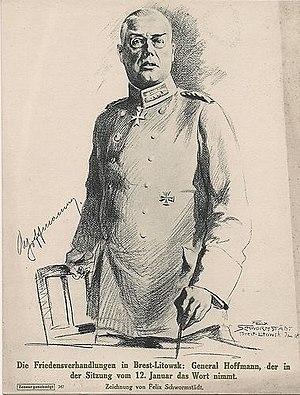
La conférence de Hombourg du 13 février 1918 est un conseil de la couronne impériale allemande convoqué à l'initiative de l'empereur Guillaume II. Réunissant des civils et des militaires, cette rencontre doit permettre de définir la politique du Reich impérial en Russie alors que la suspension d'armes entre le gouvernement russe issu de la Révolution d'Octobre et les puissances centrales, conclue le 15 décembre 1917, est sur le point d'expirer.